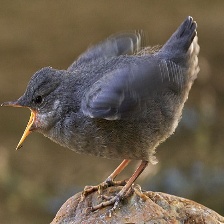
Species: AMERICAN DIPPER
Scientific name: CINCLUS MEXICANUS